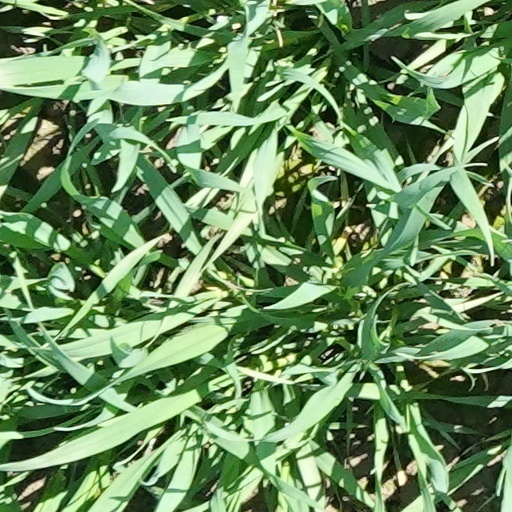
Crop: wheat